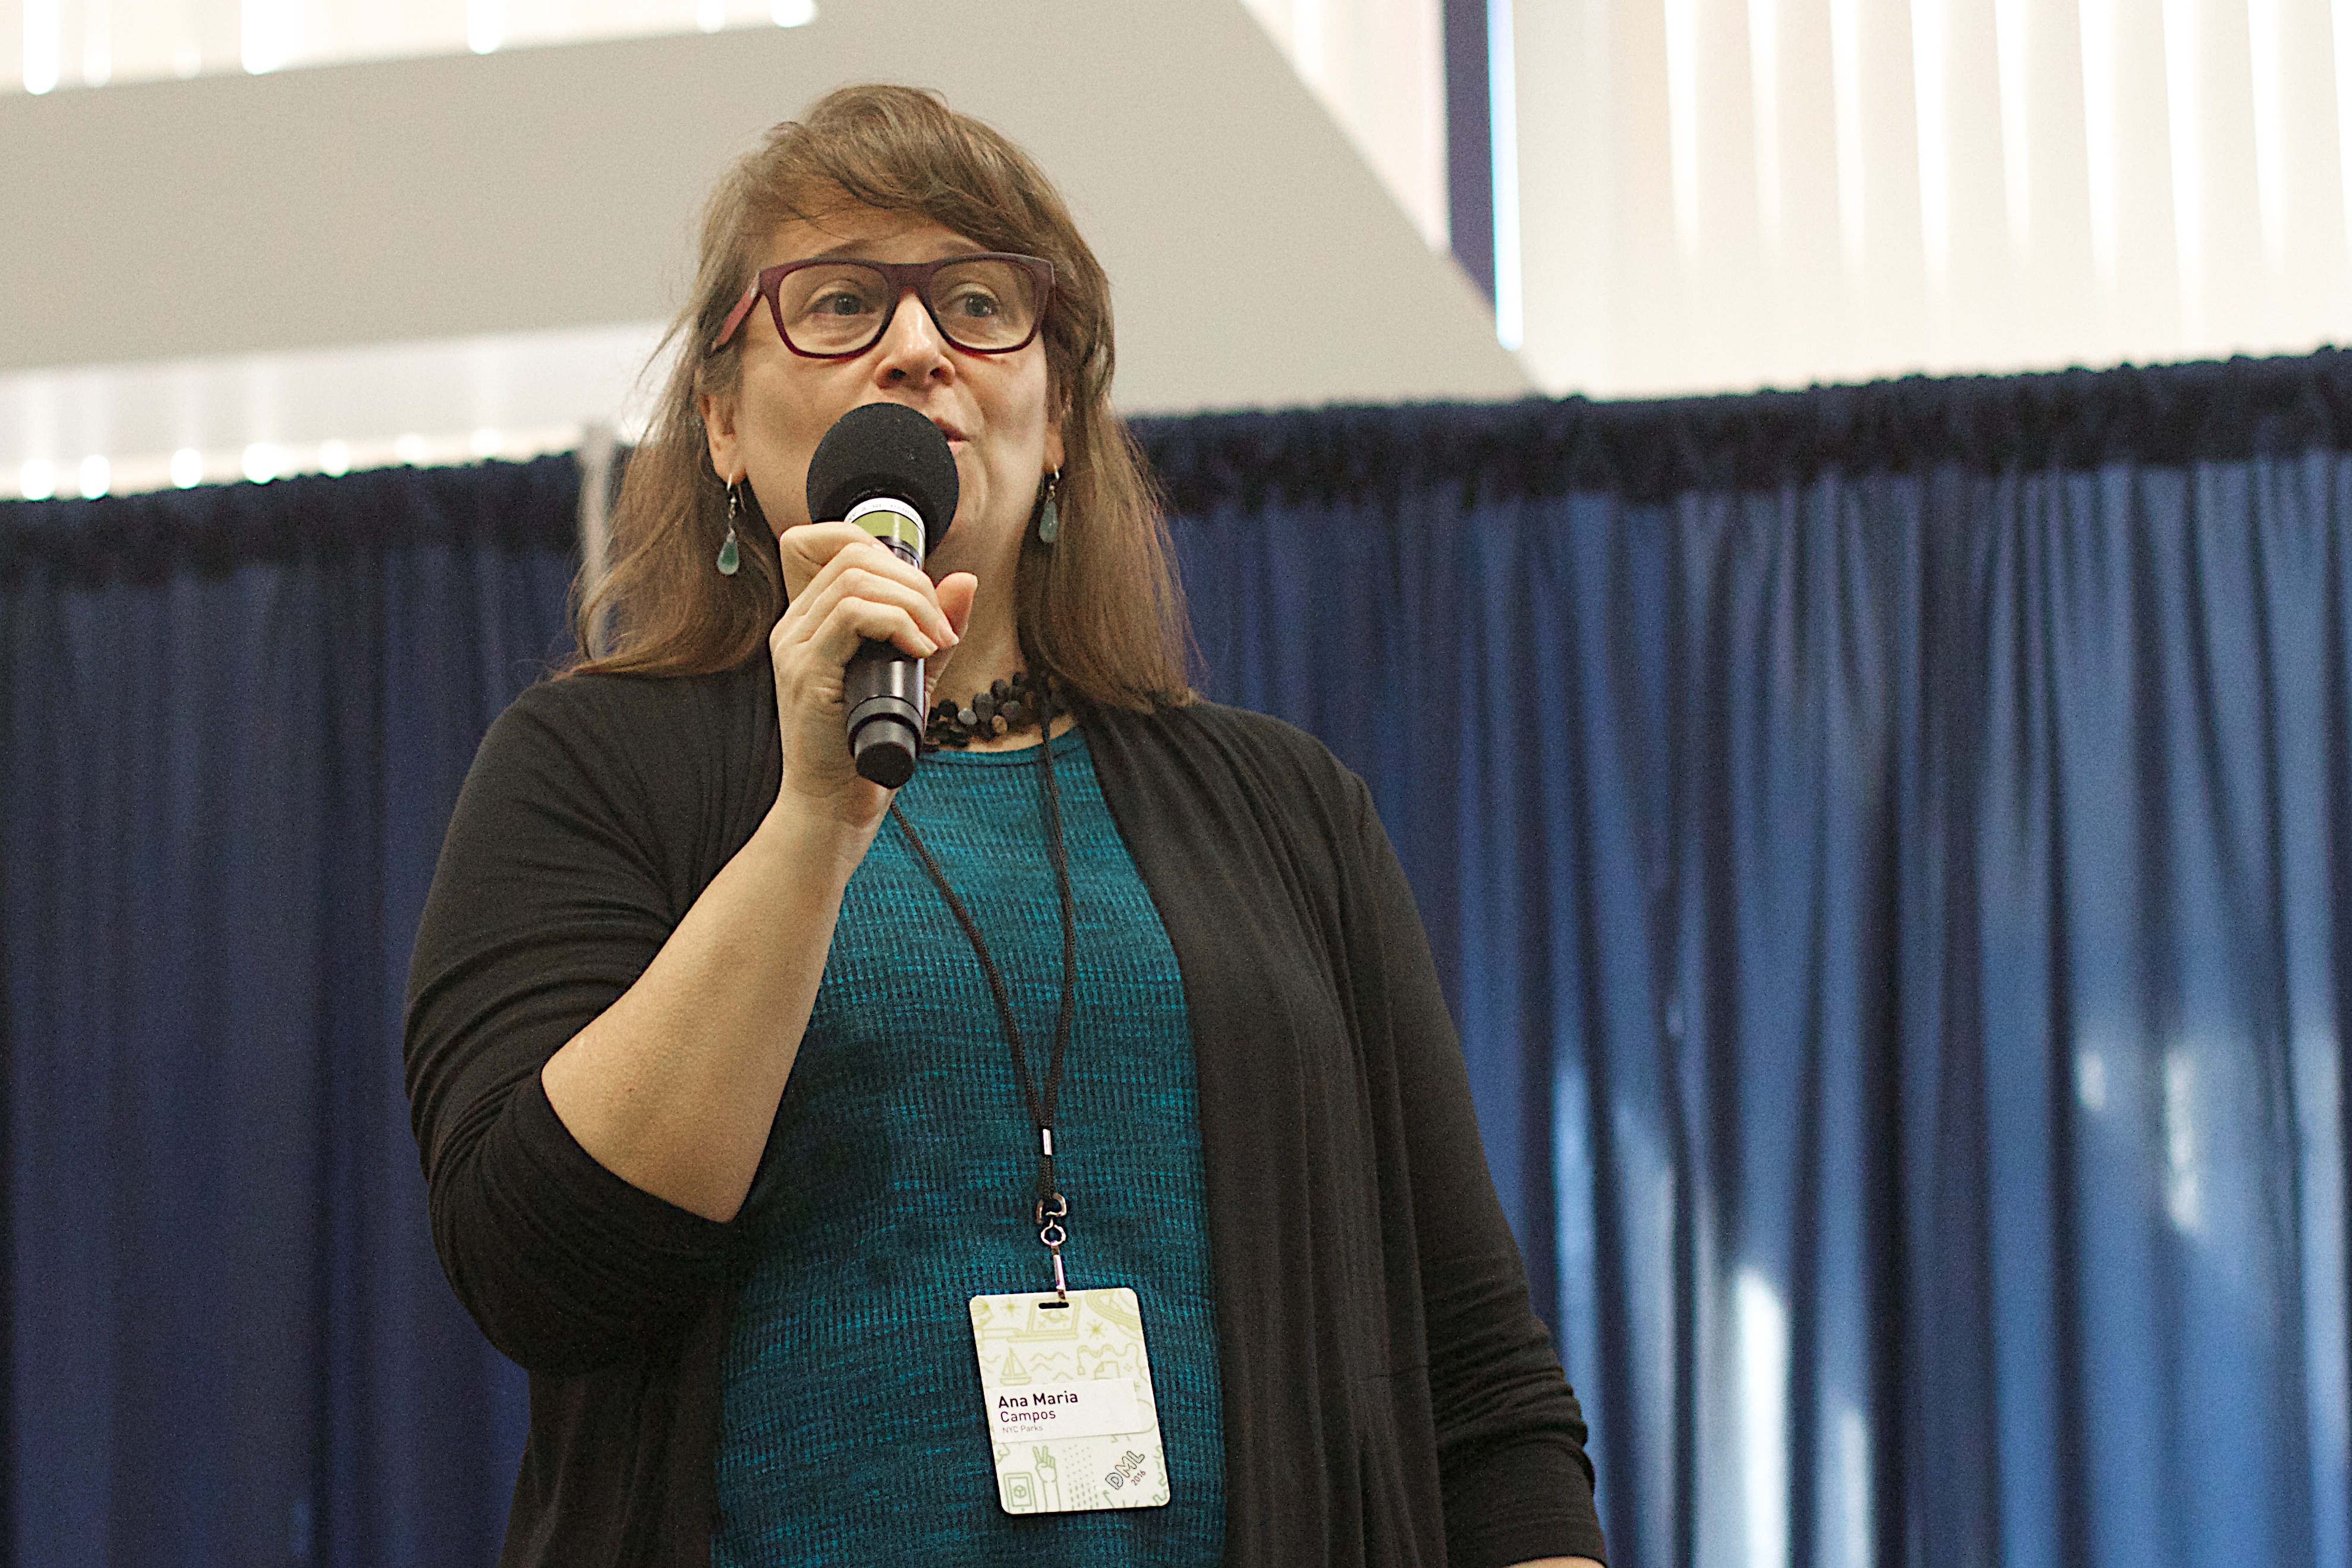
blue, singing, 2016dml, facial hair